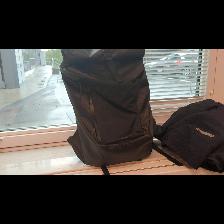
Label: NonHuman